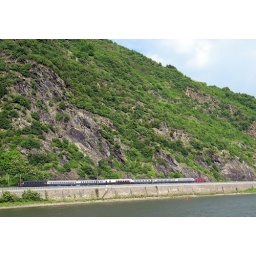
A train from the Deutschen Bahn travels below a rock wall.